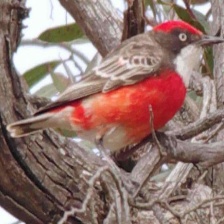
Species: CRIMSON CHAT
Scientific name: EPTHIANURA TRICOLOR